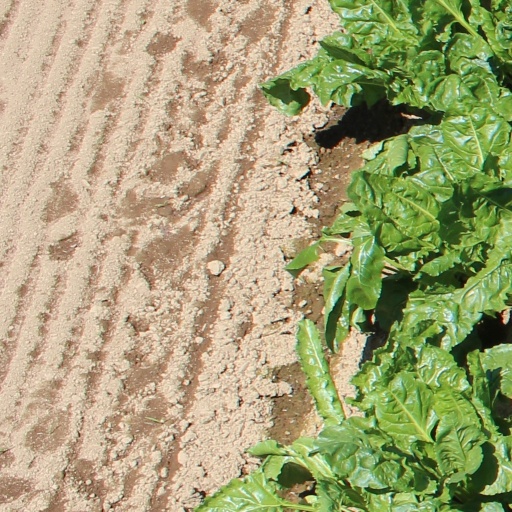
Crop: sugar beet